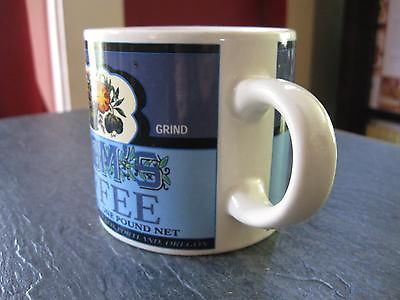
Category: mug